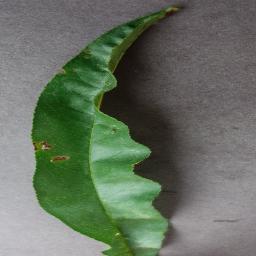
Label: Peach___Bacterial_spot